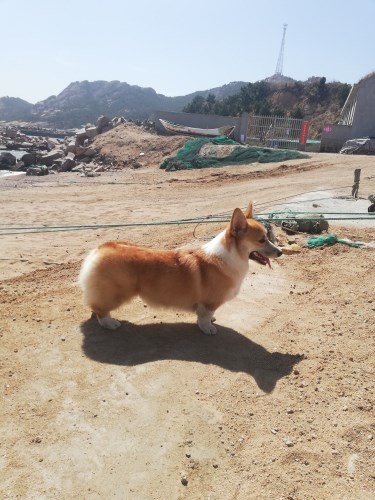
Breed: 2909-n000116-Cardigan